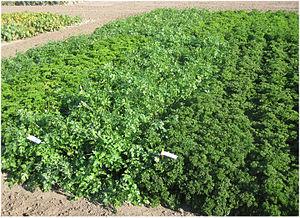
Différentes variétés de persil
Le persil est une espèce de plante herbacée de la famille des Apiacées et du genre Petroselinum. Le persil est couramment utilisé en cuisine pour ses feuilles très divisées, et en Europe centrale pour sa racine pivot. C'est également une plante médicinale.